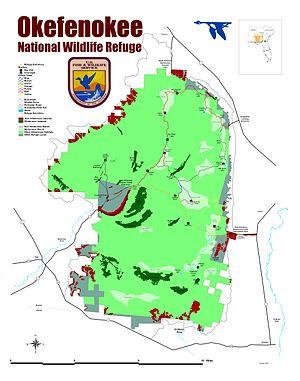
Le refuge faunique national d'Okefenokee s'étend sur 1 627 km ² dans les comtés de Charlton, Ware et Clinch en Géorgie et dans le comté de Baker en Floride, aux États-Unis. Le refuge est administré à partir des bureaux de Folkston, en Géorgie. Le refuge a été créé en 1937 pour protéger une majorité des 1772 km² des Marais d'Okefenokee. Le nom «Okefenokee» est un mot amérindien qui signifie «terre tremblante».